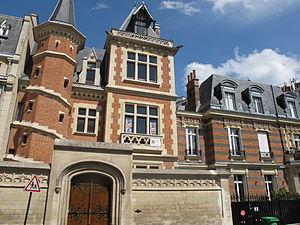
94 Rue du Ranelagh, Paris
L'ambassade du Suriname en France est la représentation diplomatique de la République du Suriname auprès de la République française. Elle est située 94 rue du Ranelagh dans le 16ᵉ arrondissement de Paris, la capitale du pays. Son ambassadeur est, depuis 2015, Reggy Martiales Nelson.
Le Suriname dispose d'une représentation diplomatique dans douze pays.